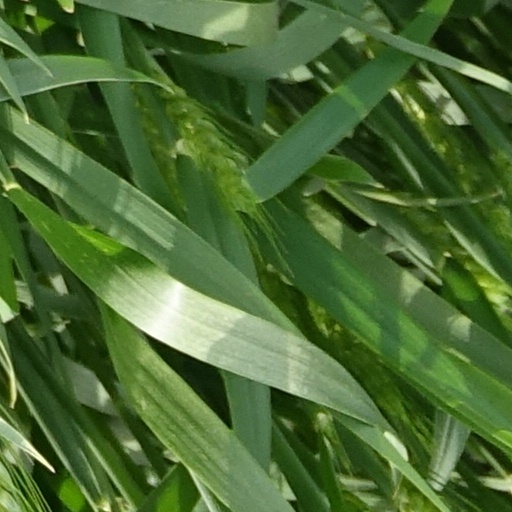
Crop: wheat